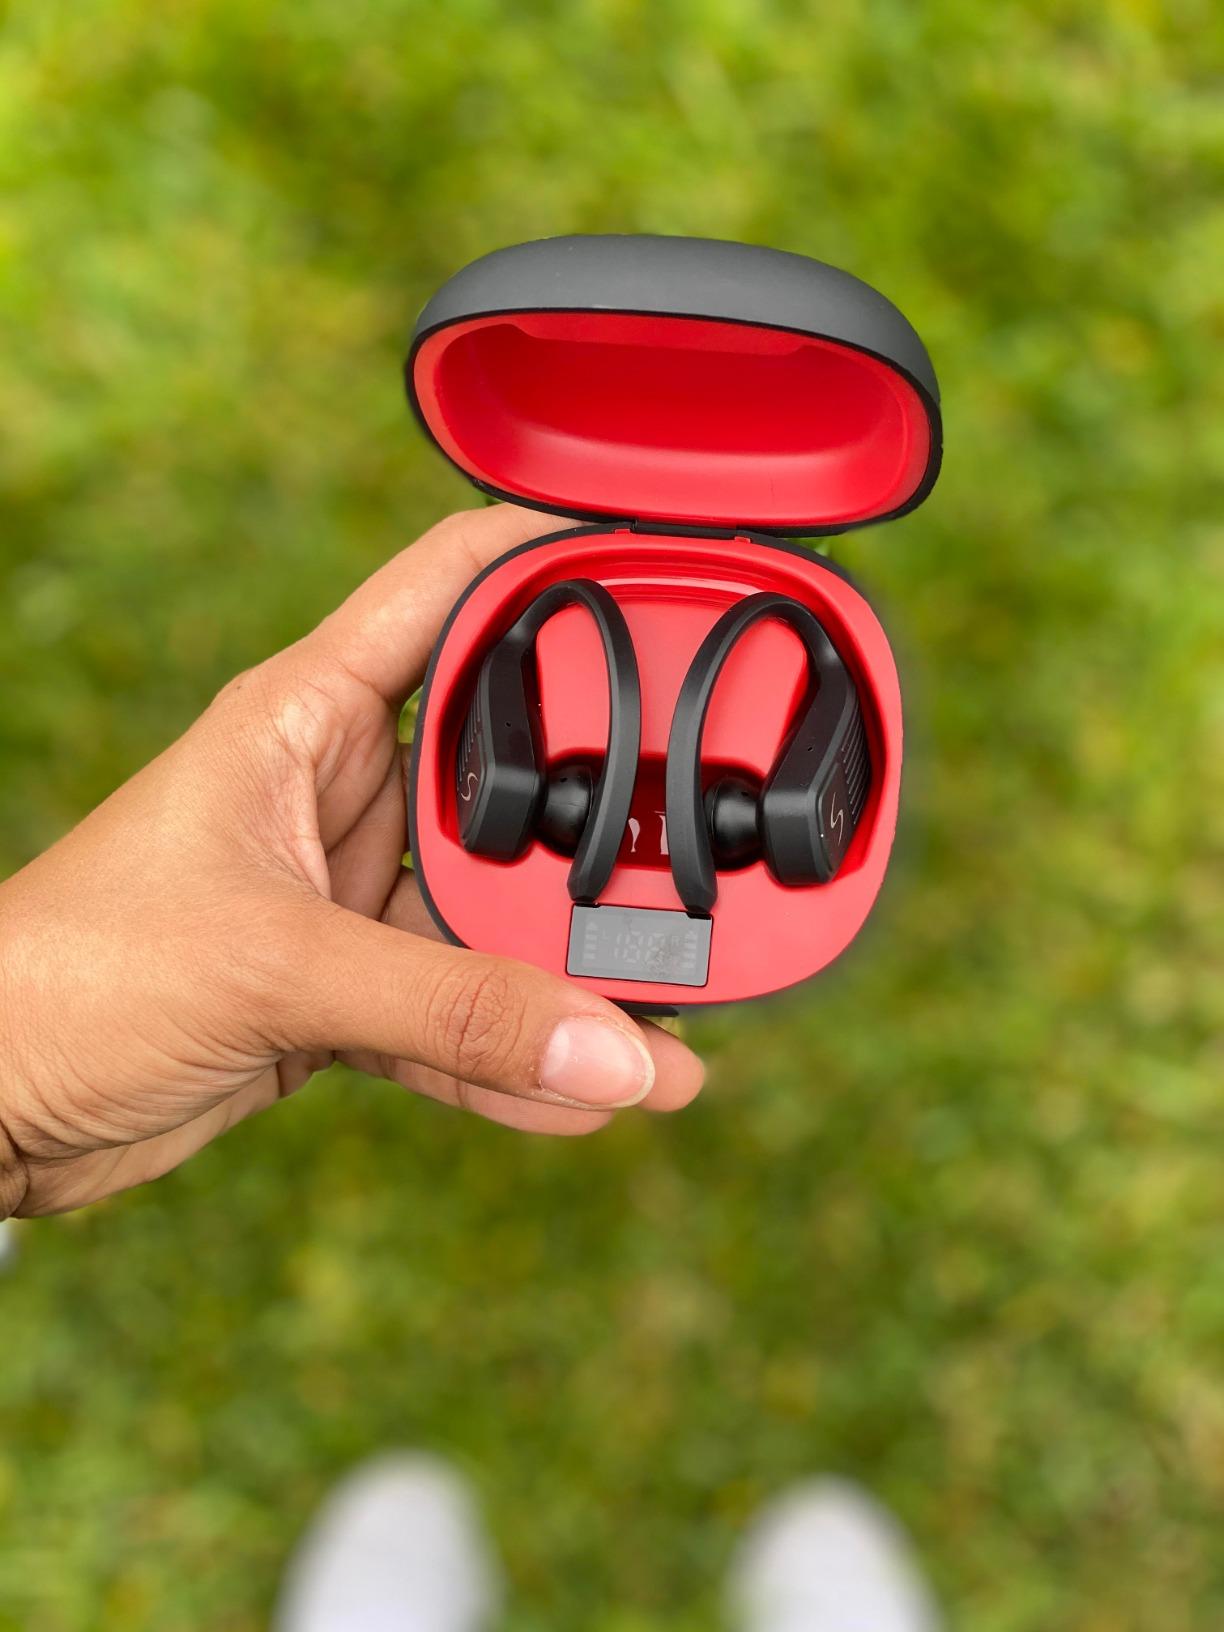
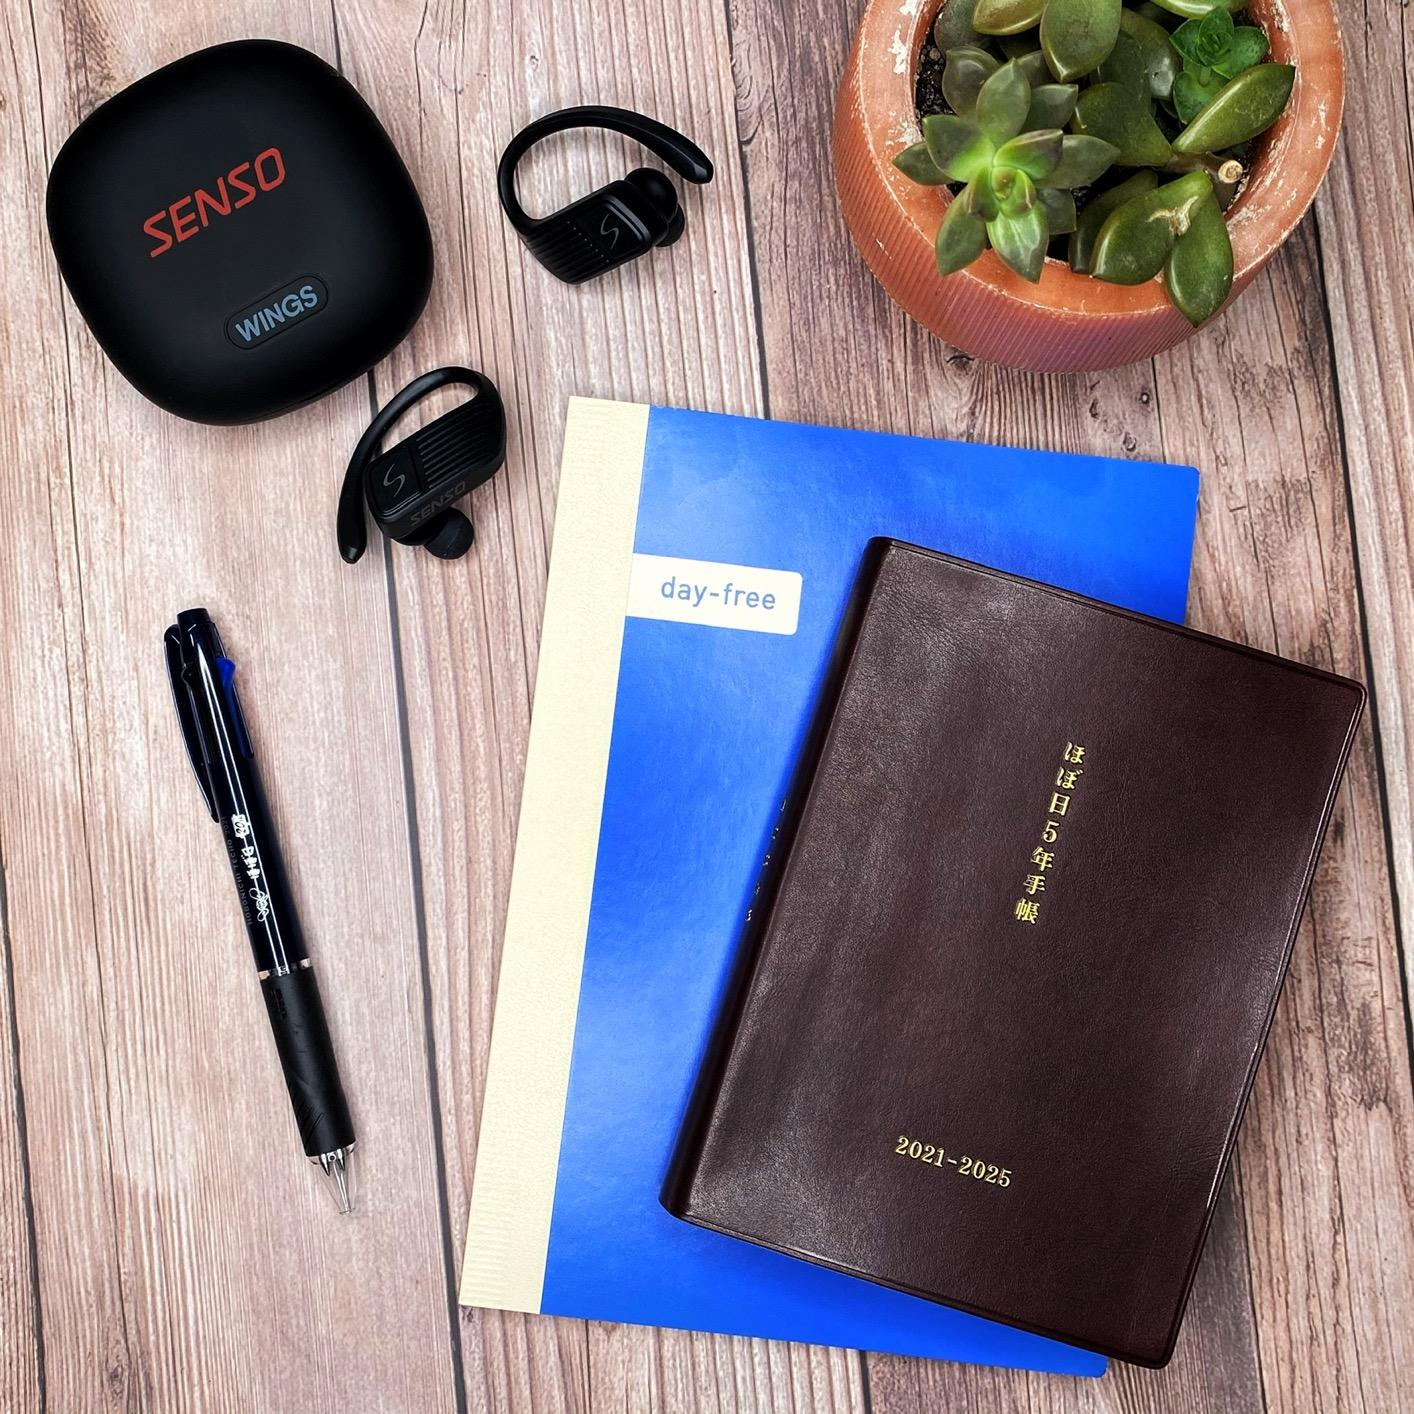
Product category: earbuds
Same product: yes